Tree volume measurement

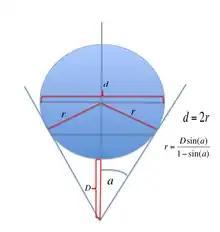
Trunk diameter measurement

A combination of a monocular w/reticle, laser rangefinder, and a clinometer can be used to do go from simple diameters to a full measure of trunk volume. A monocular w/reticle is a small telescope with an internal scale visible through the glass. The monocular is mounted on a tripod and the trunk of the tree is sighted through the monocular. The width of the trunk is measured as so many units of the reticle scale. The height above, or distance below, instrument and distance of the target point is measured using the laser rangefinder and clinometer. The distance is measured to the center (side) of the tree. With the distance known, the diameter of the tree measured expressed as units of the reticle scale, and an optical scaling factor for the monocular w/reticle, provided by the diameter of the tree at that point can be calculated: